Beijing Language and Culture University

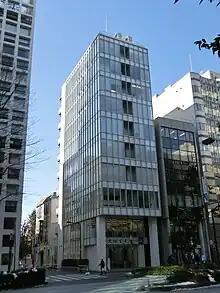
Tokyo College

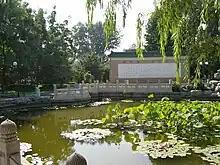
BLCU park

The campus of BLCU is located in the Haidian District of Beijing. It takes about 330,289 m, and total building area is about 427,342 m. Most teaching facilities, including the main building, library and gym are in the teaching area, while dormitories for Chinese students are there as well. The special dormitory for foreign students is Building 17, located in the living area with apartments for staff and families. Some grocery stores can be found in both the teaching and living areas, and the biggest market zone Wudaokou is near the north exit of the living area.